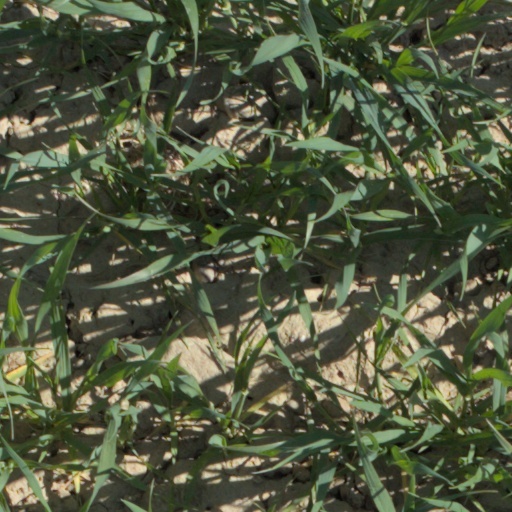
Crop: wheat